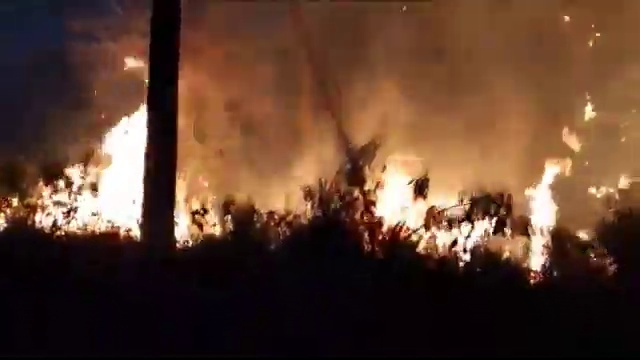
Fire: yes
Smoke: yes